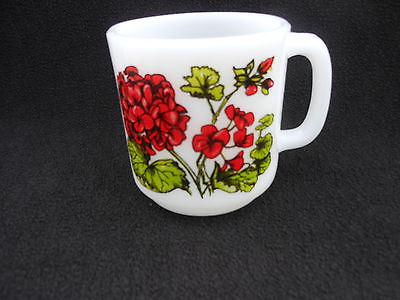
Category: mug